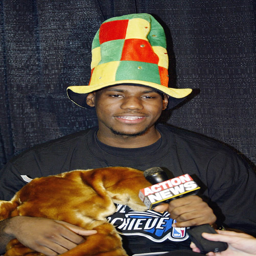
olympic athlete goes all while speaking to kids at a read to achieve event .